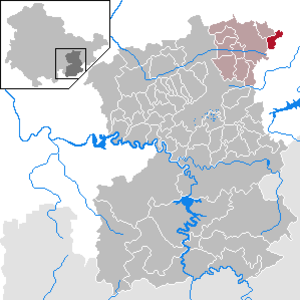
Mittelpöllnitz est une municipalité allemande du land de Thuringe, dans l'arrondissement de Saale-Orla, au centre de l'Allemagne. En 2015, sa population est de 279 habitants.